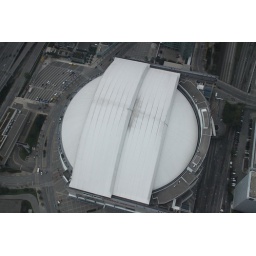
the top of the baseball ground from the top of the CN tower in Toronto, a shame the roof was closed